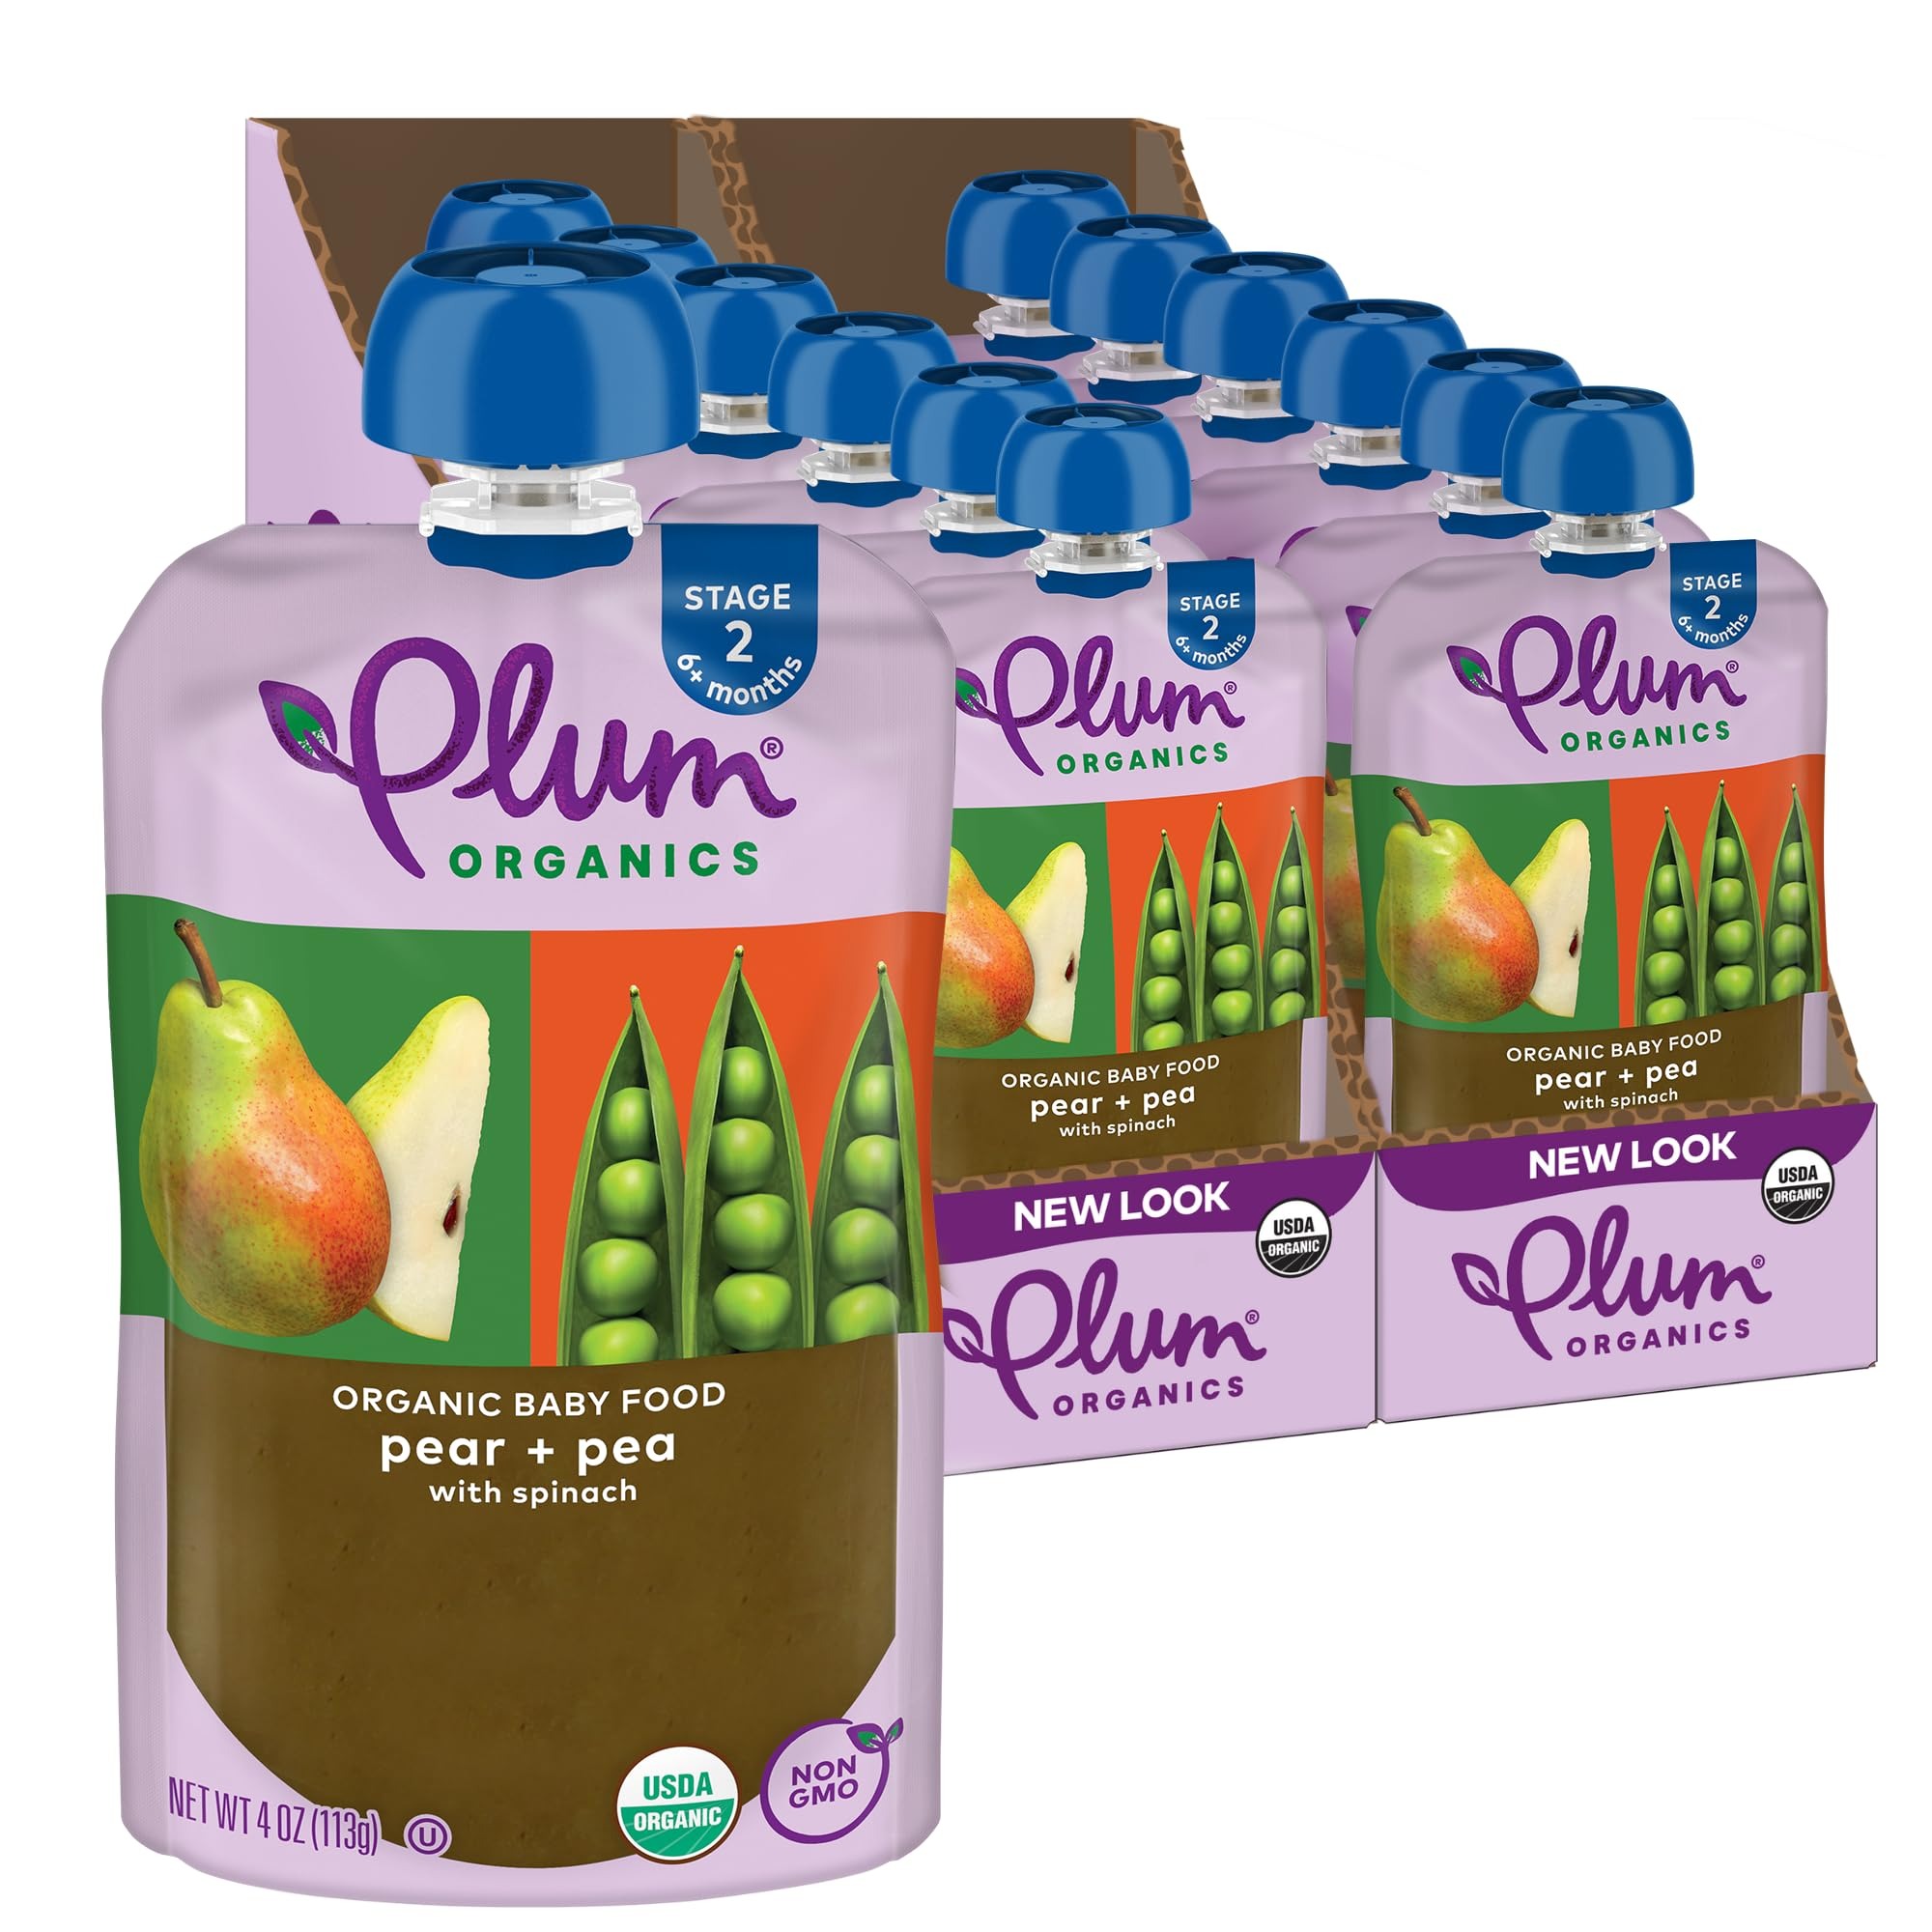
Item Name: Plum Organics Stage 2 Organic Baby Food - Pear, Spinach, and Pea - 4 oz Pouch (Pack of 12) - Organic Fruit and Vegetable Baby Food Pouch
Bullet Point 1: PLUM BABY FOOD STAGE 2: Organic baby food for 6 months and older; Perfect on the go snacks for kids
Bullet Point 2: MADE WITH NATURAL FLAVORS: Contains organic pear puree, organic spinach, organic peas, and organic lemon juice concentrate
Bullet Point 3: ORGANIC BABY SNACKS: USDA Organic Certified and Non-GMO blend of fruits and veggies; Unsalted, unsweetened, and kosher parve
Bullet Point 4: CONVENIENT BABY POUCHES: Plum Organics Stage 2 Pouches also available in other flavors
Bullet Point 5: INCLUDES: 12 resealable pouches of baby puree
Value: 48.0
Unit: Ounce

Price: 7.1